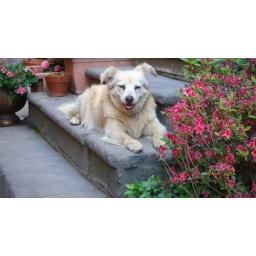
A funny dog takes a nap surrounded by flower XD